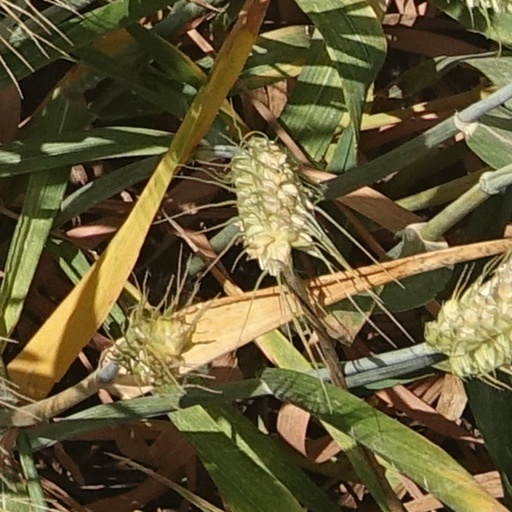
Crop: wheat